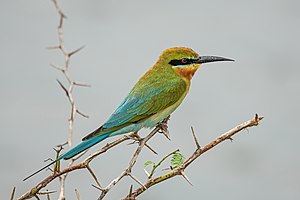
Blåhalet biæder
Blåhalet biæder er en skrigefugl, der lever i det sydlige Asien - fra Indien til Ny Guinea.